Presidency of Joe Biden

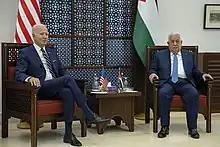
Biden with Palestinian president Mahmoud Abbas at the Palestinian presidential palace in Bethlehem, West Bank, July 15, 2022

On June 16, 2021, Biden met with Putin in Geneva, Switzerland. The two presidents discussed a number of topics, including stable policy on climate change, nuclear proliferation, and cybersecurity. Russia's activities regarding Ukraine, Alexei Navalny, Belarus, and nationals jailed in each other's countries. The summit was significantly shorter than expected, only lasting three and a half of the predicted five hours. Putin praised Biden as a knowledgeable and shrewd negotiator the next day.